Bristol Herald Courier

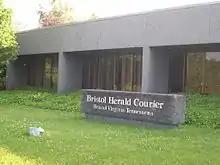
Office of the Bristol Herald Courier in Bristol, Va. Daily newspaper

The Bristol Herald Courier is a daily newspaper owned by Lee Enterprises. The newspaper is located in Bristol, Virginia, a small city located in Southwest Virginia on the Tennessee border.